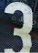
Number: 3